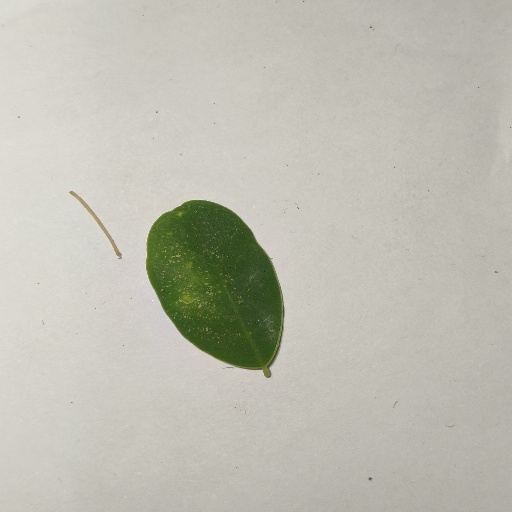
Species: Sojina
Leaf condition: Healthy Leaf